St. John's Conservatory Theater

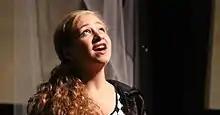
Alice Isn't All There

"Alice Isn’t All There" was executive produced by rector Michael O’Donnell, produced and directed was by Richard O'Donnell, musical direction by Angela Conzone Dwyer, and digital orchestrations by Pat Duffy. Original Alice costumes where created by Ann Losurdo, set and props were hand-crafted by fine artist Stephen Chambers. Other production team included Christopher Dwyer (Technical Director), Alynia Hermaine Rule (stage manager).